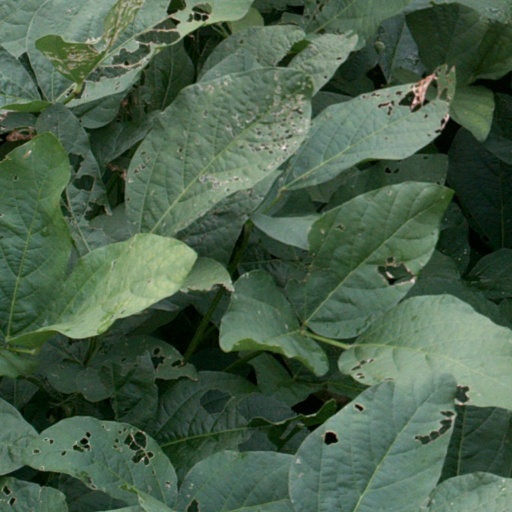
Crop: soybean